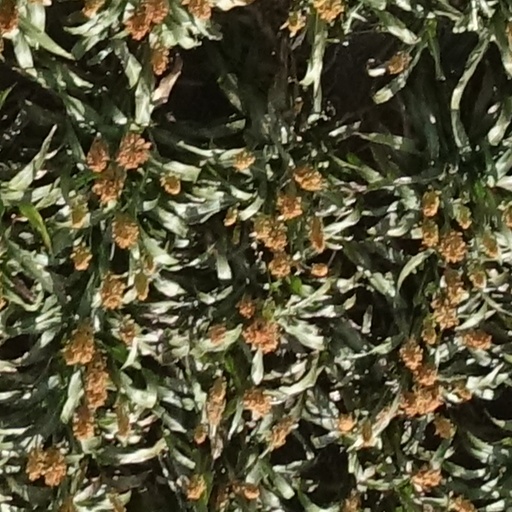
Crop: sorghum